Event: Nepal Earthquake
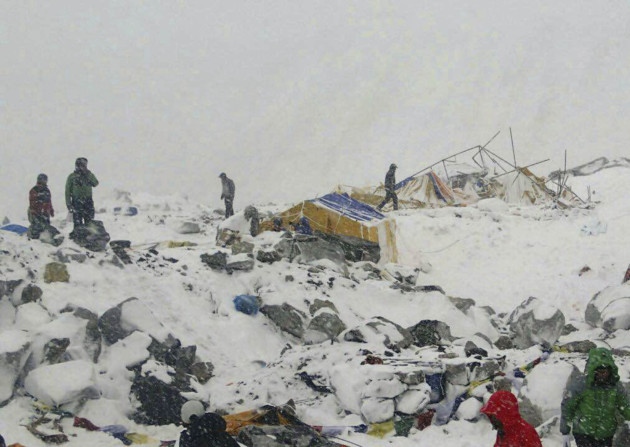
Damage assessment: damage